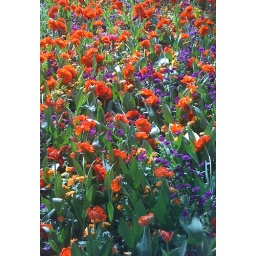
One of the flower beds at NorthPark Mall in Dallas, Texas